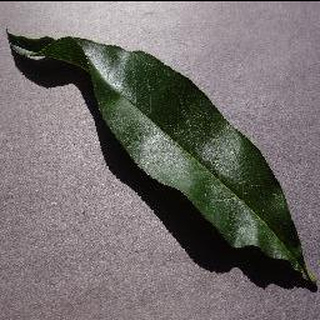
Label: healthy_peach